East Indies theatre of the French Revolutionary Wars

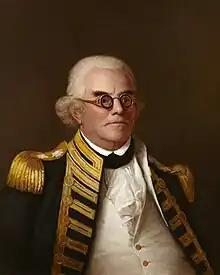
Peter Rainier

Rainier decided not to renew the blockade of Île de France in 1794, concerned by false rumours that a French battle squadron was sailing to the East Indies. In July 1795 news arrived in India which significantly changed the strategic situation: during the winter of 1794–1795 the French Army had overrun the Dutch Republic, reforming the country into an allied client state named the Batavian Republic. Control of the Dutch colonies, whose loyalty was uncertain, became Rainier's main priority due principally to their strategic positions along intercontinental trade routes, and he immediately organised operations to seize them. The largest force, with Rainier in personal command, descended on Trincomalee, while a smaller force under Captain Edward Pakenham in "Resistance" sailed for Malacca.